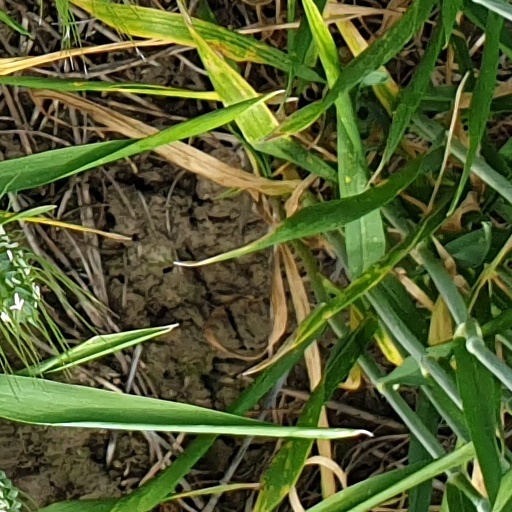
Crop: wheat